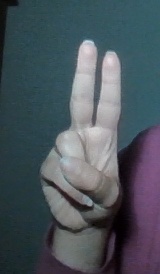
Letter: taa